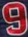
Number: 9